Wangdrak Rinpoche

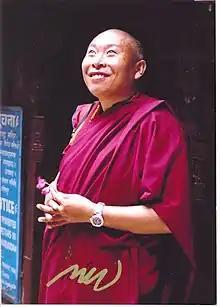

Wangdrak Rinpoche (born 1967) is a lama of Gebchak Nunnery (i.e. Gebchak Gonpa), in Nangchen, Yushu Prefecture, Qinghai Province (Eastern Tibet). He is a khenpo from Dzongsar College in Dergé who now works full-time for the Gebchak nuns' material well-being and the preservation of their Vajrayāna tradition of spiritual training.